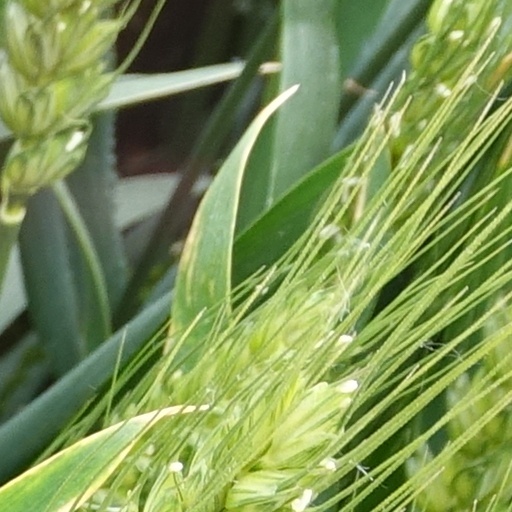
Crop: wheat